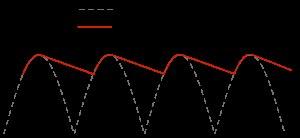
En électronique, l'ondulation résiduelle est la variation périodique résiduelle d'une tension continue issu du redressement d'une source de tension alternatif. Cette ondulation est la conséquence, généralement indésirable, du filtrage imparfait de la composante alternative d'une source d'énergie par le montage électronique redresseur.